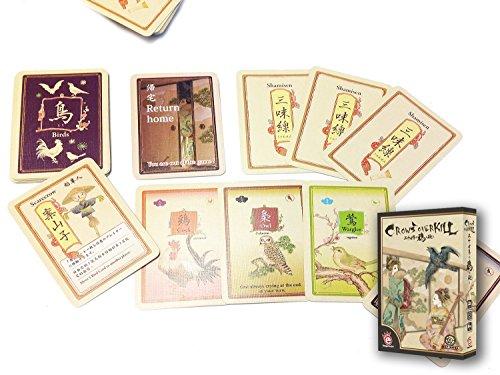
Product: Deep Water Games Crows Overkill
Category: Toys & Games | Games & Accessories | Board Games
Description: Great Condition.
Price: $10.14
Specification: ProductDimensions:5.5x1.5x7.5inches|ItemWeight:9.6ounces|ShippingWeight:10.4ounces(Viewshippingratesandpolicies)|ASIN:B075KPKMJM|Itemmodelnumber:EMPCRO01|Manufacturerrecommendedage:8yearsandup